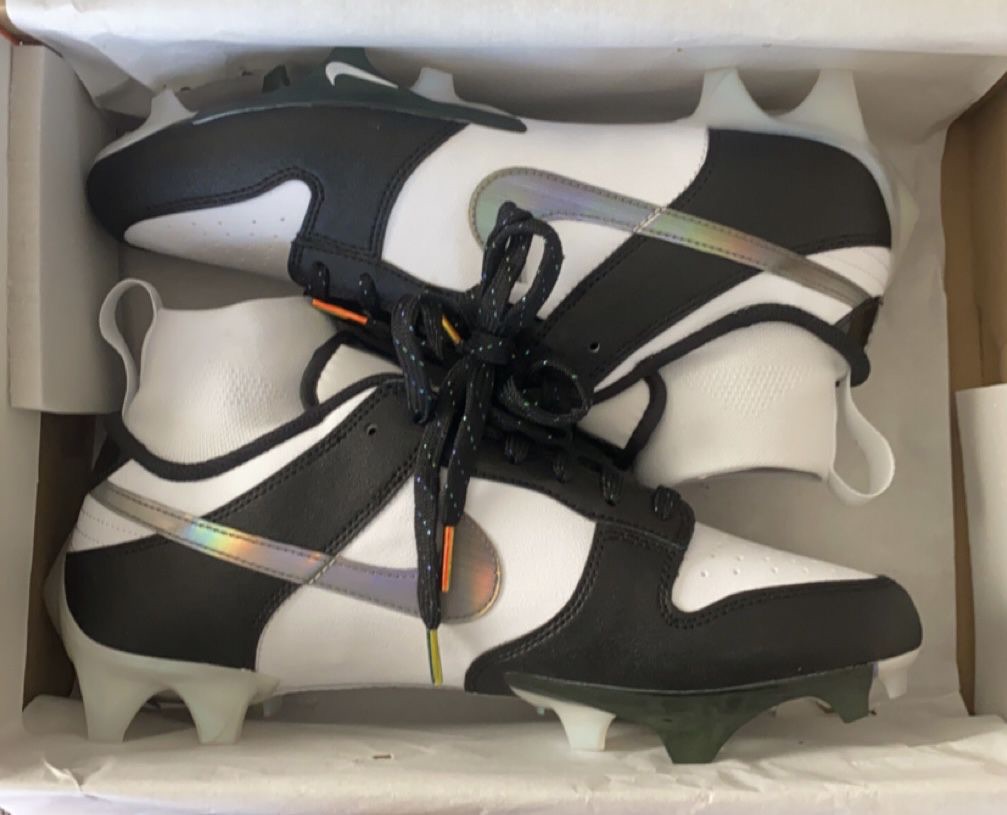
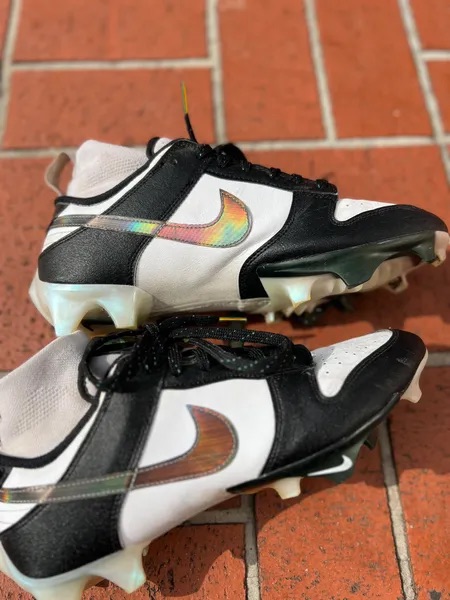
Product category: misc
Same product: yes